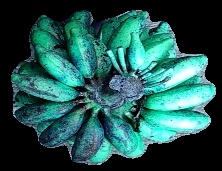
Variety: rasbale
Grade: grade3